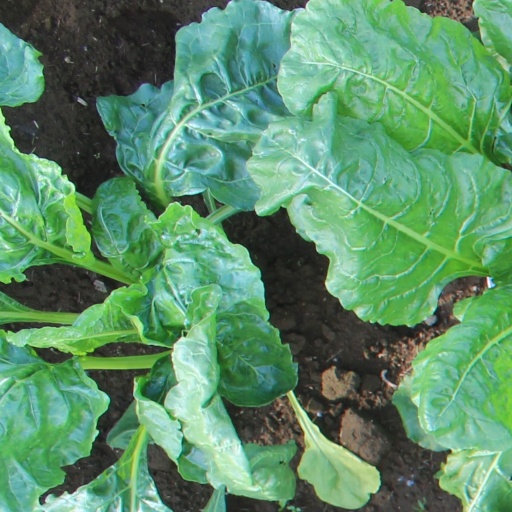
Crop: sugar beet